Feminism in the Netherlands

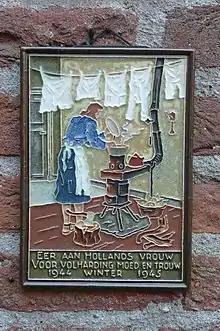
A plaque tribute to Dutch wives who persevered during the Hunger Winter of 1944–5.

Women won the right to stand for an election as a candidate in 1917. They gained full suffrage in 1919. This was relatively early compared to most other European nations; only Finland and Sweden had given women the vote earlier. Women had in part gained the vote to a political compromise "package deal" between socialists, liberals, and "confessionalist" parties. The confessionalists supported state funding for private schools, typically belonging to a religious denomination. This compromise system in Dutch politics was known as Pillarisation. In the years after women's emancipation, the confessionalists came to dominate moral discourse in the Netherlands, and legislation in support of confessionalist moral views was enacted (prostitution banned, 1912; abortion prohibited, 1911; advertising for contraception criminalized).